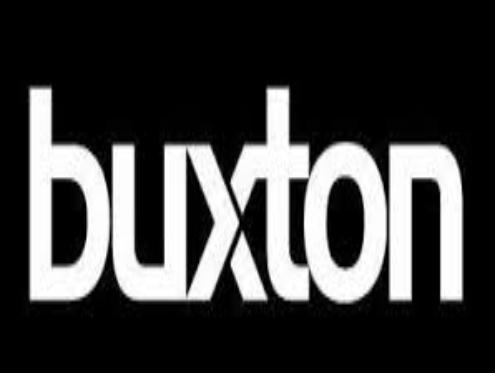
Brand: Buxton
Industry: Others